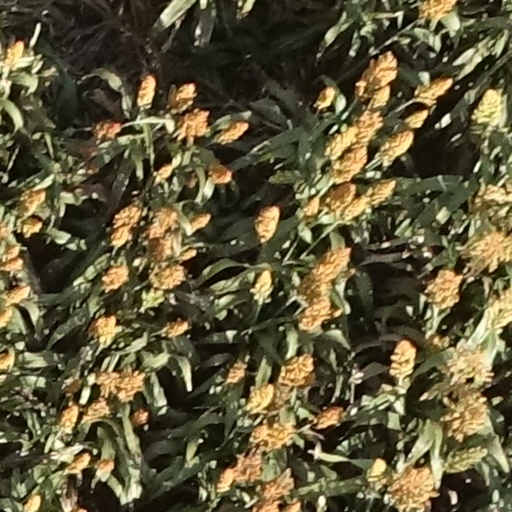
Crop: sorghum